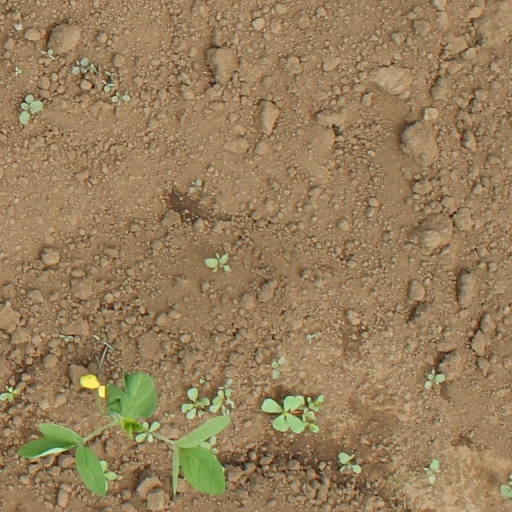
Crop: soybean